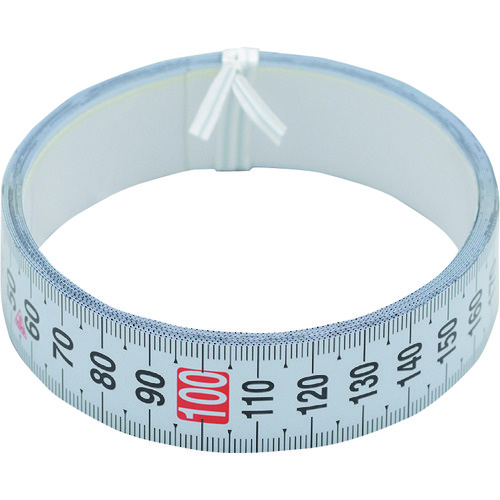
ＫＤＳ　セッティングメジャー２５巾３ｍ上基点目盛　STU25-03P　1 個
カタログ品番：STU25-03P 特長：●粘着テープ付フラットテープです。●カットが自由にできます。●数字を上から下に配置しています。 用途：●作業台、機械などへの取り付けに。 仕様：●全長(mm)：3000●幅(mm)：25●厚さ(mm)：0.3●目盛ピッチ(mm)：1●数字ピッチ(mm)：10●目盛タイプ：上基点目盛●粘着テープ有無：有●粘着テープ付フラットテープ 材質／仕上：●スチール
Brand: ムラテックＫＤＳ（株）
Category: Hardware > Tools > Measuring Tools & Sensors > Measuring Scales > Mechanical Scales